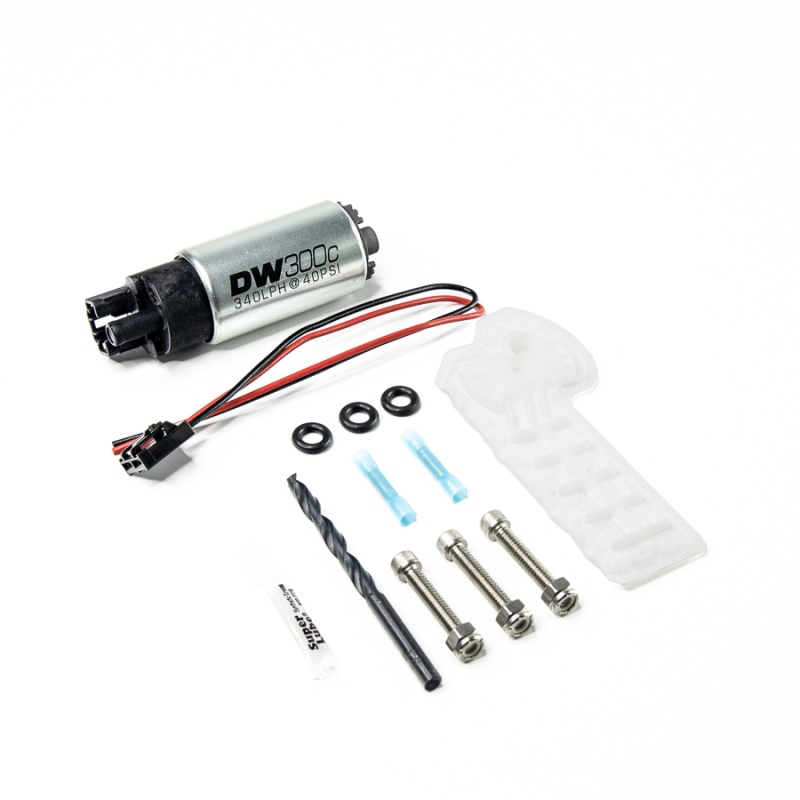
DeatschWerks 15-19 Golf R/15-18 1.8/15-18 GTI 340lph Compact Fuel Pump w/o clips w/9-1060 Instl kit
DW300C Series, 340lph compact fuel pump w/ install kit for 2015-2019 Golf R 2.0, 2015-18 Golf 1.8, 2015-2018 GTI 2.0 Product Specifications Sheet Installation Instructions This Part Fits: Year Make Model Submodel 2018-2020 Honda Accord EX-L 2016-2020 Honda Civic LX 2017-2020 Honda Civic Type R 2016 Volkswagen Golf Base 2015 Volkswagen Golf Launch Edition 2015-2019 Volkswagen Golf S 2015-2016,2018-2019 Volkswagen Golf SE 2015-2016 Volkswagen Golf SEL 2015 Volkswagen Golf TDI S 2015 Volkswagen Golf TDI SE 2015 Volkswagen Golf TDI SEL 2017 Volkswagen Golf Wolfsburg Edition 2015-2019 Volkswagen Golf R Base 2015-2018 Volkswagen GTI Autobahn 2015-2018 Volkswagen GTI S 2015-2018 Volkswagen GTI SE 2017 Volkswagen GTI Sport
Brand: DeatschWerks
Category: Vehicles & Parts > Vehicle Parts & Accessories > Motor Vehicle Parts > Motor Vehicle Fuel Systems > Fuel Pumps